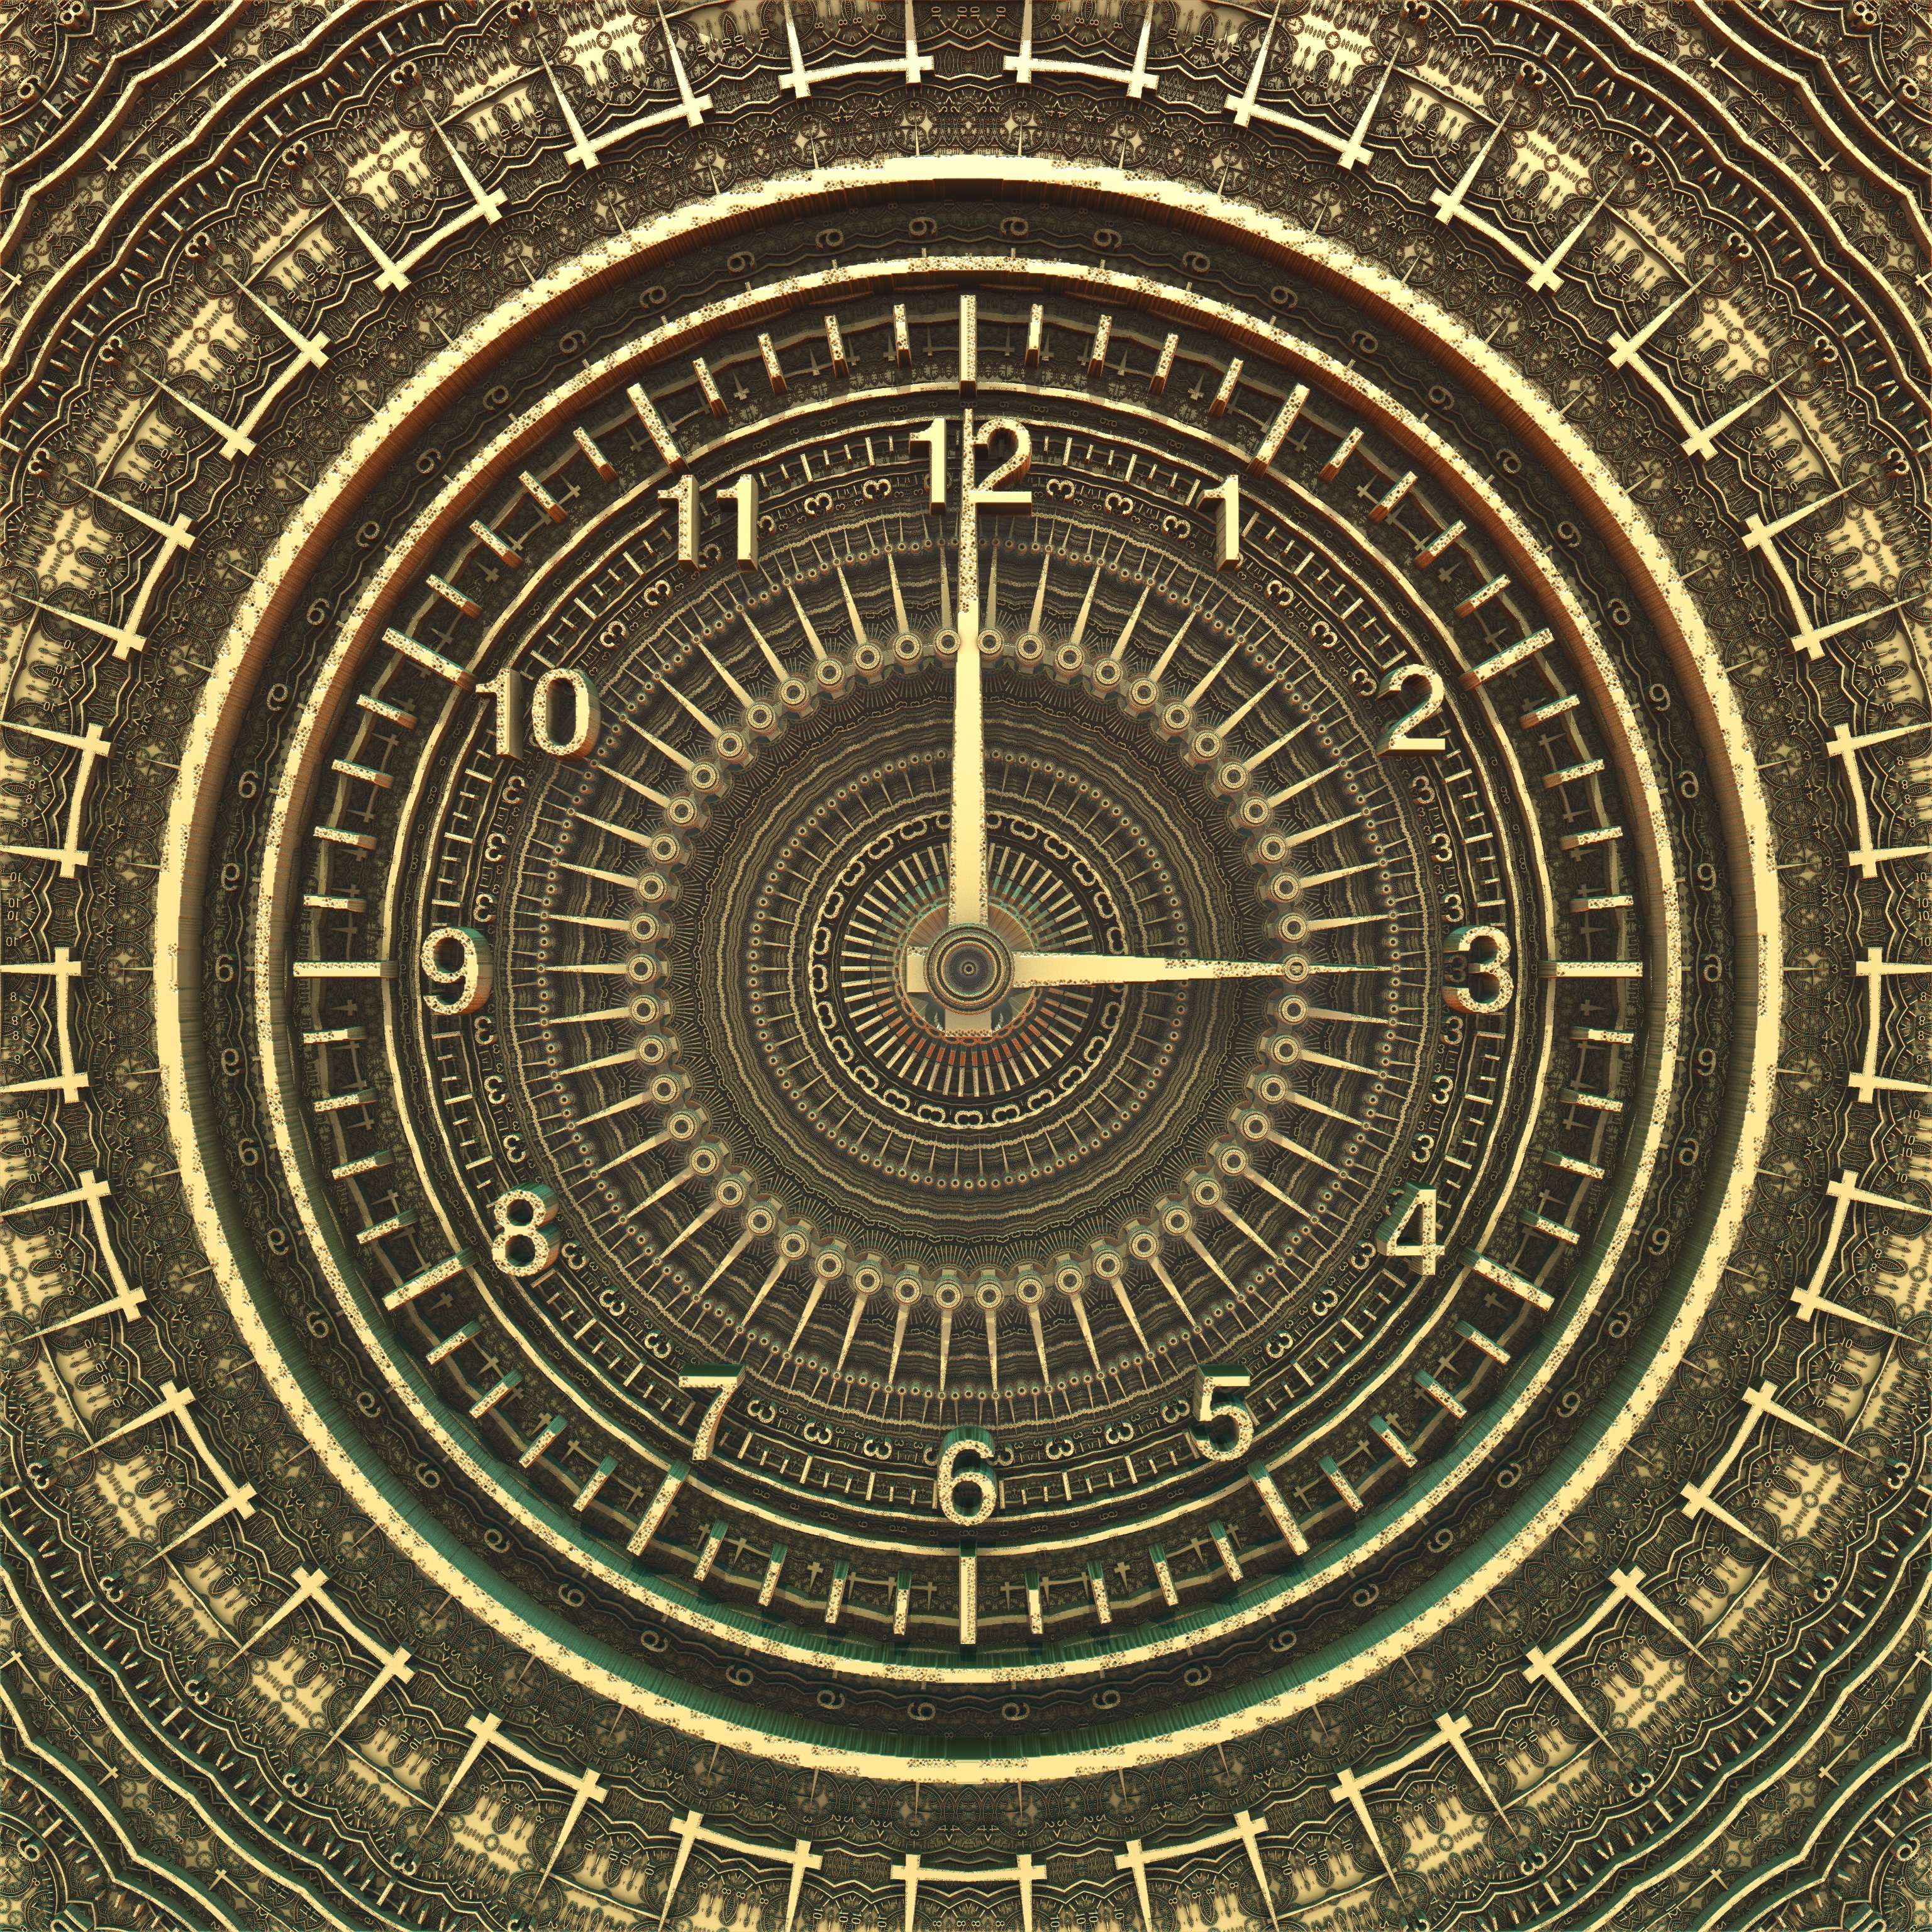
watch, vintage, antique, clock, hour, old, ancient, machine, gothic, circle, medieval, art, symmetry, historical, archaeological site, ancient history, maya civilization